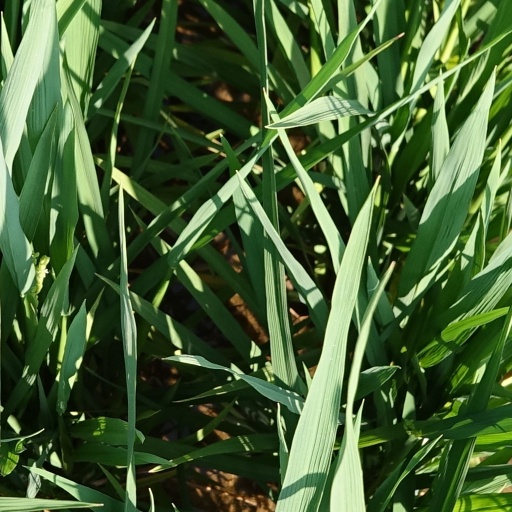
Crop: rice